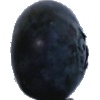
Label: Blueberry 1